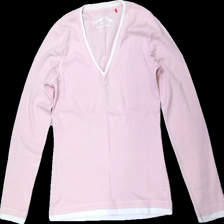
View: front
Type: Top
Category: Ladies
Brand: Esprit
Colors: Pink, White
Material: 100% cotton
Cut: Regular, V-collar
Size: M
Season: All
Damage location: top left
Damage 2 location: middle left
Damage 3 location: bottom left
Price range: <50
Recommended usage: Reuse
Description: rosa långärmad tröja, lite hårig